Gun dynamics

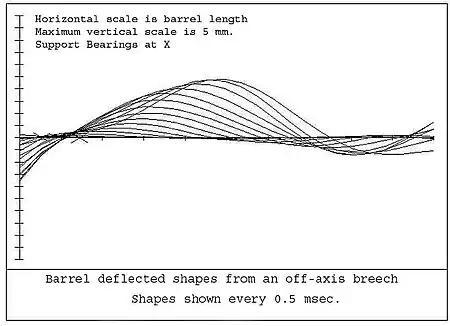
Figure 6: The effect of an off-axis breech on barrel motion

Most guns have the center of gravity of the total recoiling mass offset from the center-line of the bore. This is normally caused by specific components which are asymmetric.